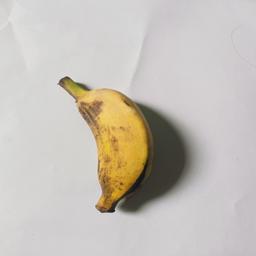
Banana variety: Bangla Kola